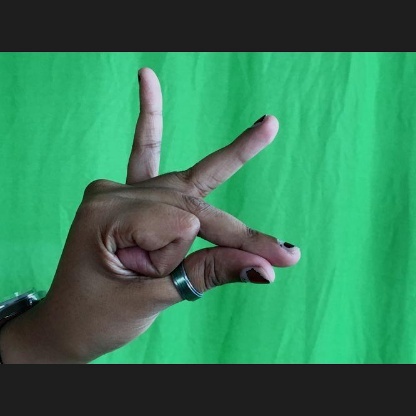
Mudra: Bramaram